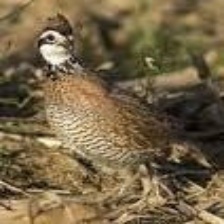
Species: MASKED BOBWHITE
Scientific name: COLINUS VIRGINIANUS RIDGWAYI
ImageNet parent category: quail